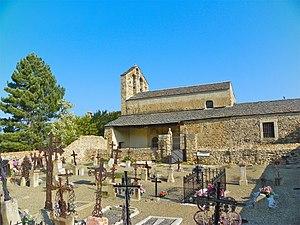
L'église Saint-Romain de Caldegas est une